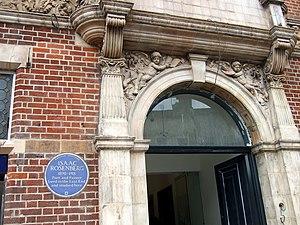
Isaac Rosenberg est un poète et un artiste anglais, mort au front à Fampoux. Ses Poems from the Trenches sont reconnus comme étant parmi les poèmes les plus remarquables écrits pendant la Première Guerre mondiale.